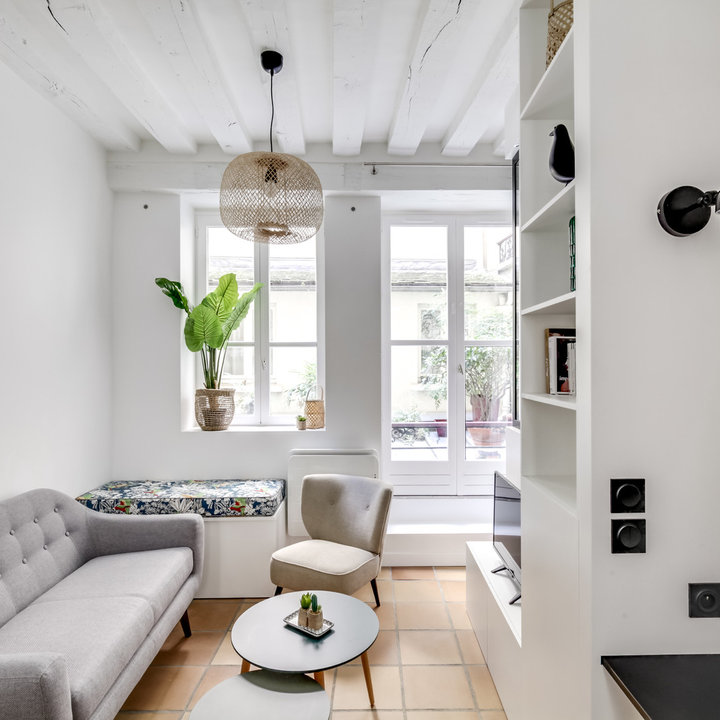
Style: Scandinavian